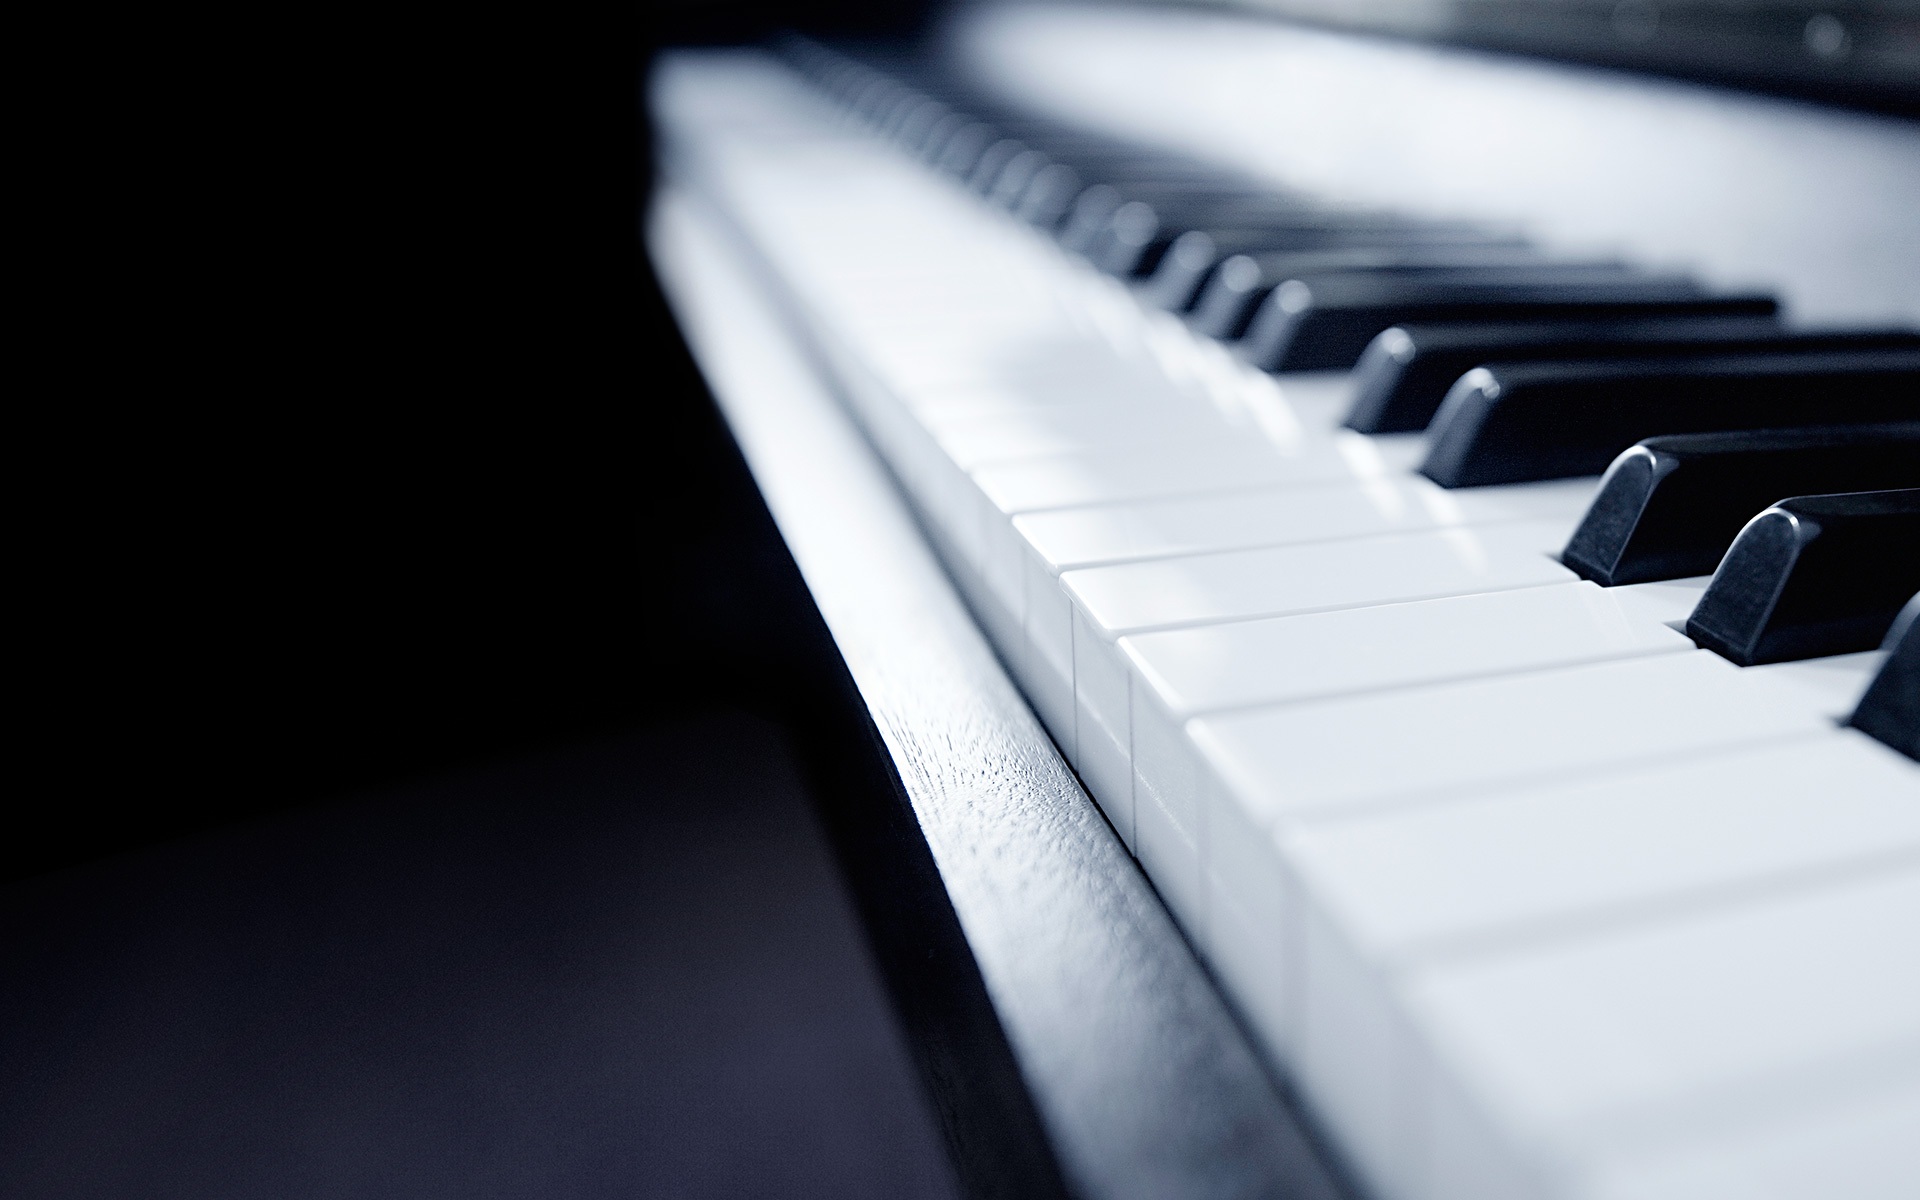
sharp, music, blur, black and white, keyboard, technology, white, guitar, reflection, instrument, piano, key, monochrome, closeup, wedding, still life, musical instrument, close up, focus, sound, detail, dof, monochrome photography, string instrument, electronic device, musical keyboard